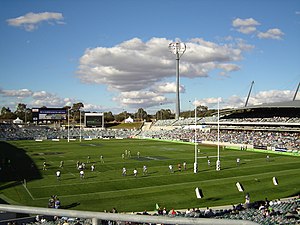
Canberra / Sport
En rugby league kamp på Canberra Stadium
Canberra er Australiens hovedstad med 410.301 indbyggere. Byen er den eneste større by i Australien, som ikke ligger ved kysten. Den er beliggende i den nordlige del af hovedstadsterritoriet Australian Capital Territory, 280 km sydvest for Sydney og 660 km nordøst for Melbourne.